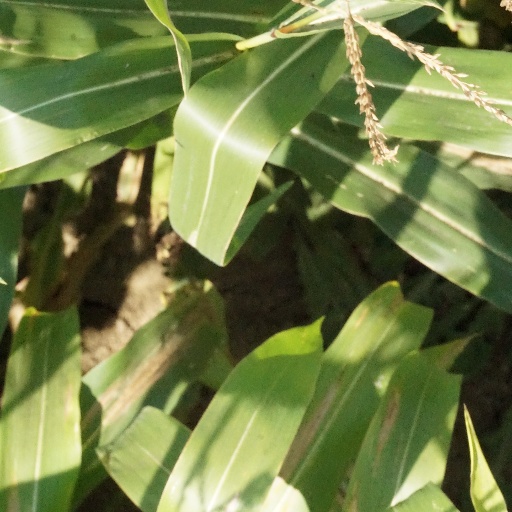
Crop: maize; corn